Mount Kelly School

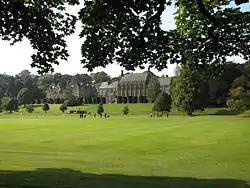
The College

Mount Kelly School is a co-educational private day and boarding school in the English public school tradition for pupils from 3 to 18, in Tavistock, Devon. The fees are £20,550 – £20,970 pa for day students and £36,780 – £36,960 pa for boarders.